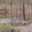
Label: forest